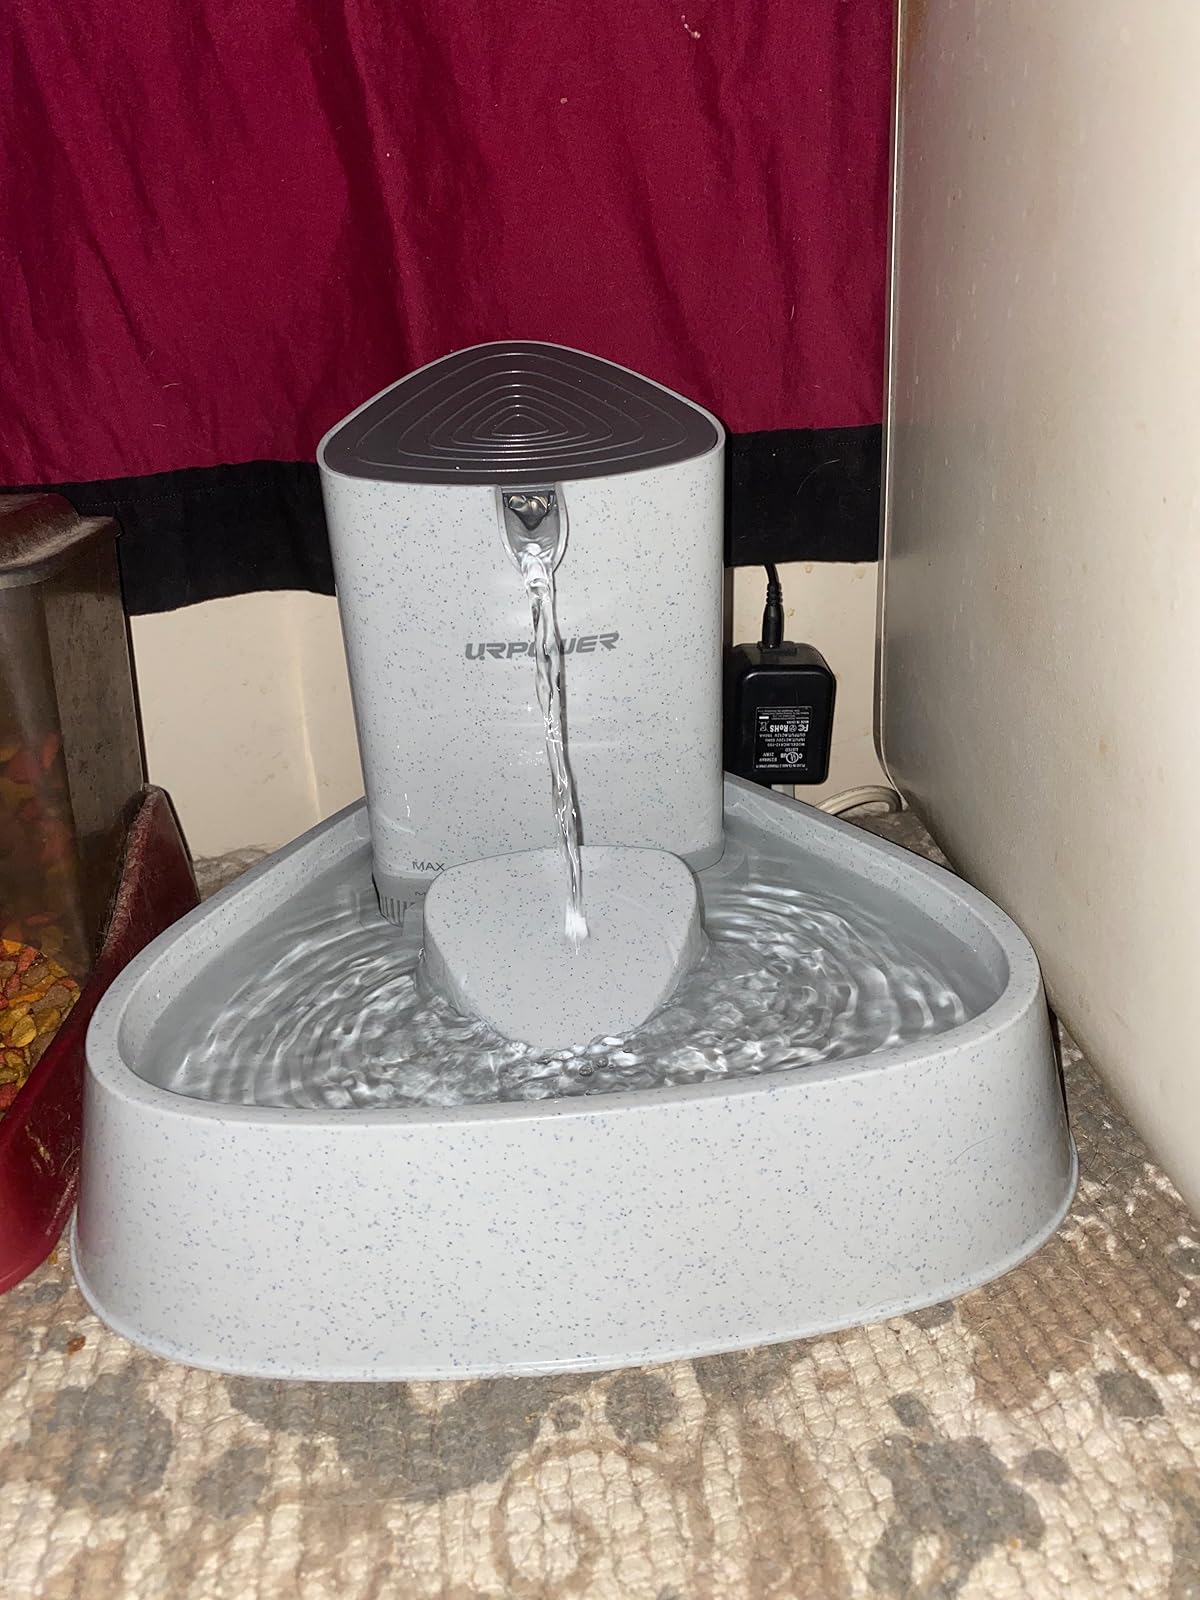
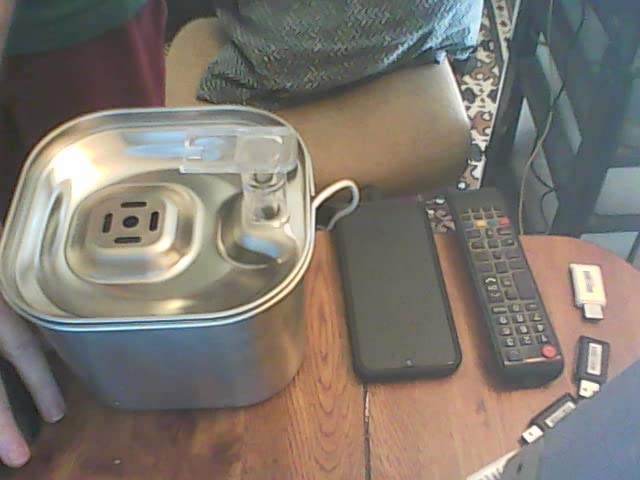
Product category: items_bowl
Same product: no